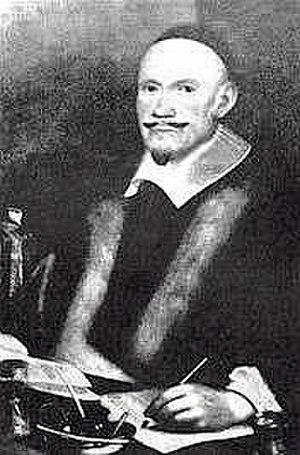
John Wilbye, premier livre de madrigaux